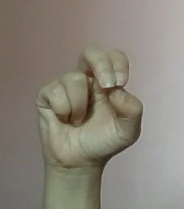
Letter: gaaf